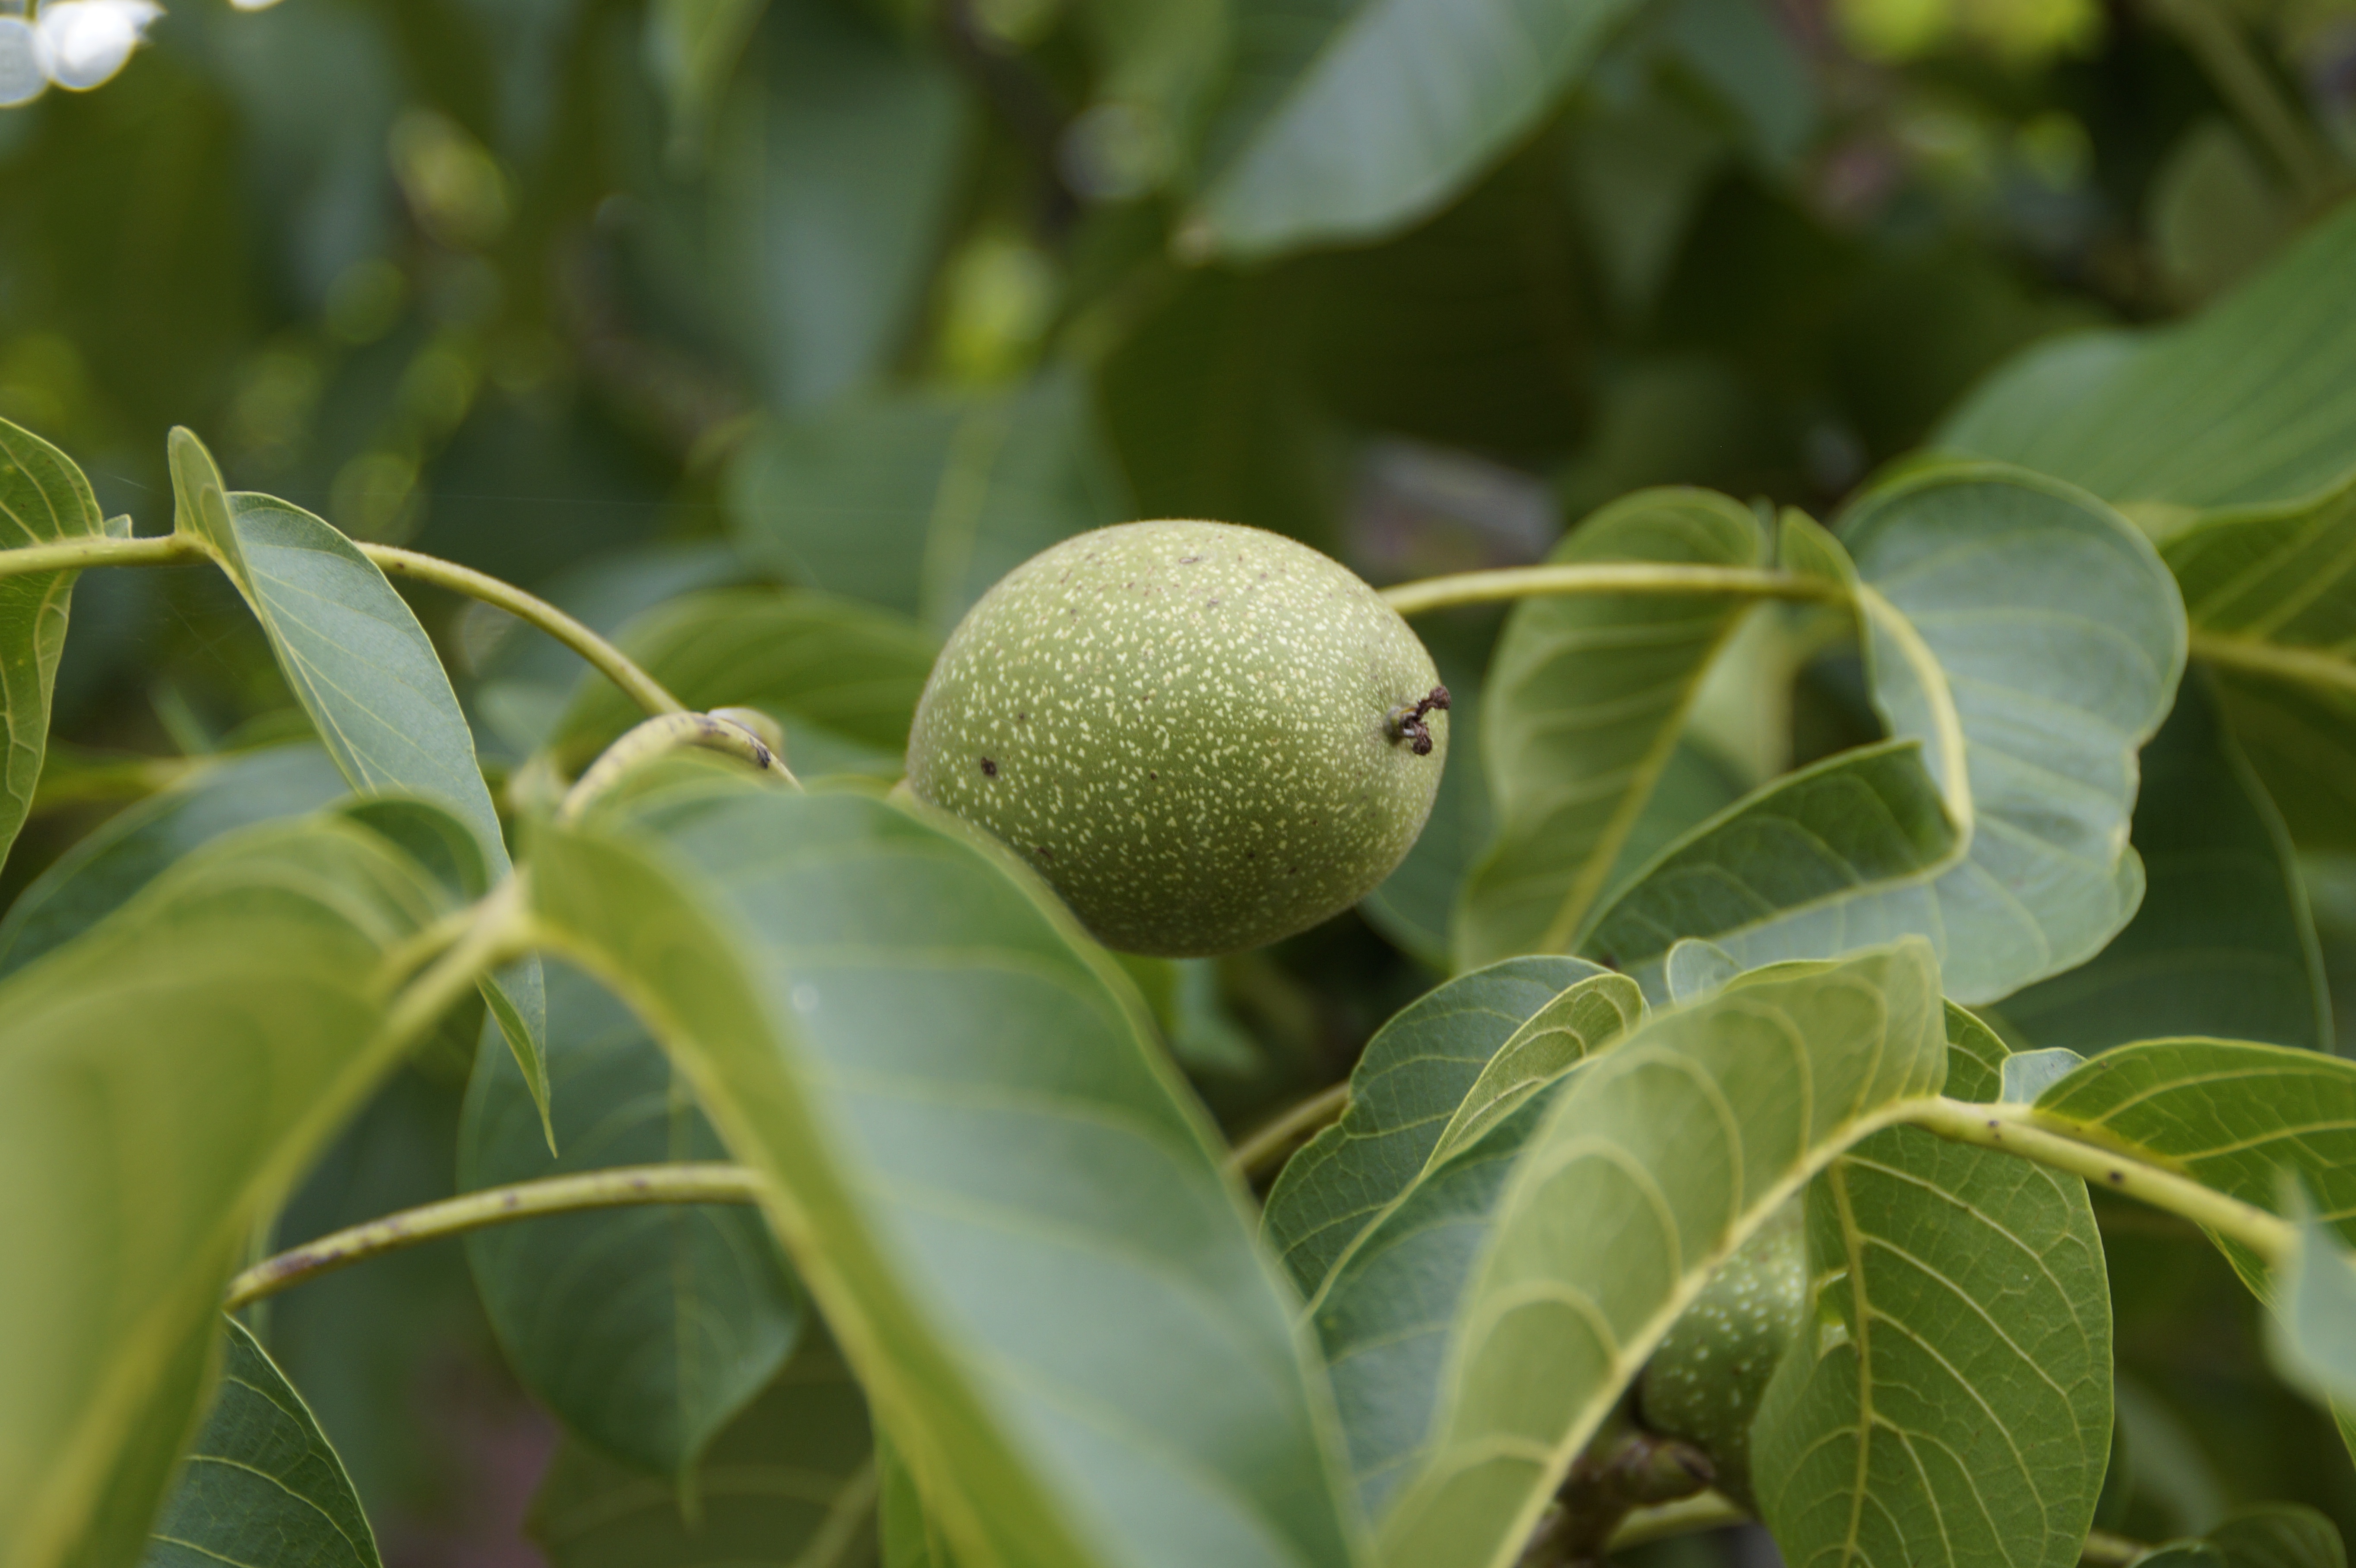
tree, nature, growth, plant, fruit, leaf, flower, food, green, produce, evergreen, botany, nut, healthy, flora, shell, walnut, shrub, frisch, immature, flowering plant, annona, ungeerntet, tree nut, walnut tree, walnut leaves, coccoloba uvifera, land plant